Watermelon rind preserves

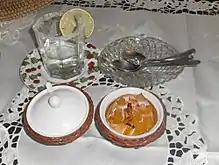
Slatko watermelon rind preserves (bottom right)

Watermelon rind preserves are made by boiling chunks of watermelon rind with sugar and other ingredients. The mixture is then canned in glass jars. According to some recipes, the rind is pared to only the white portion, strips or cubes of which are soaked overnight in a solution of lime or salt and water, then rinsed. It is then boiled, combined with sugar and flavorings such as ginger and lemon, and cooked until the rind is clear.